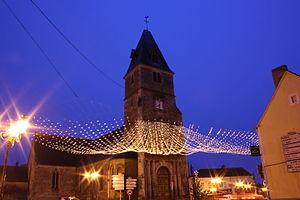
Eglise de Marolles les Braults
L'église Saint-Rémy de Marolles-les-Braults est une église situé à Marolles-les-Braults, en France.
La liste des églises de la Sarthe recense de la manière la plus complète possible les églises, cathédrale et basilique situées dans le département français de la Sarthe.